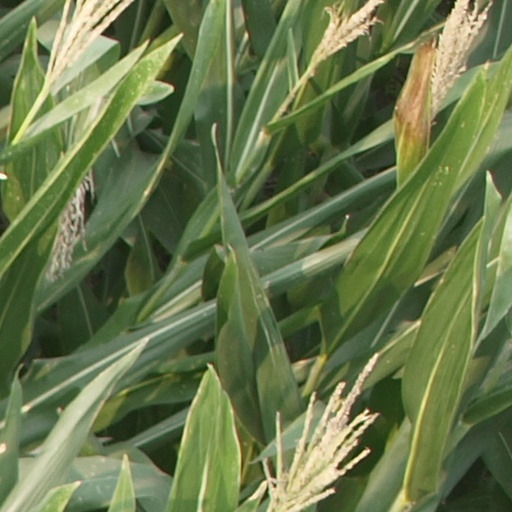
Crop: maize; corn